Operation South

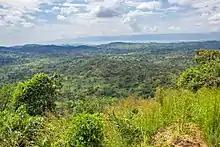
Countryide in Fizi with Lake Tanganyika in the background

The Simba forces opposing Operation South were officially part of the APL's "Eastern Front" commanded by Laurent-Désiré Kabila, head of the rebels' Kabila-Massengo faction. This faction was among the most left-leaning groups of the insurgency. Kabila was often absent from the frontlines to visit the exiled Simba officers; his co-commander, Idelphonse Massengo, was seldom present in the war zone. Officially, Fizi hosted the APL's 2nd (Southern) Brigade, split into the 3rd, 7th, and 8th Battalions. In reality, the APL was generally disorganized and lacked a firm structure. Kabila's forces were mainly recruited from and backed by the local Bembe as well as Rwandan exiles. The latter had involved themselves in the Simba rebellion to get foreign support for their own plans to invade Rwanda. By April 1965, several thousand pro-Simba Rwandan militants operated in eastern Congo. The Rwandan exiles were centered at a base in Bendera. The fighting quality of the Simba rebels fluctuated greatly; sometimes, they displayed discipline and even suicidal bravery, but in other cases, they fled without even using their weapons. The Cuban training generally improved the capabilities of Kabila's troops.